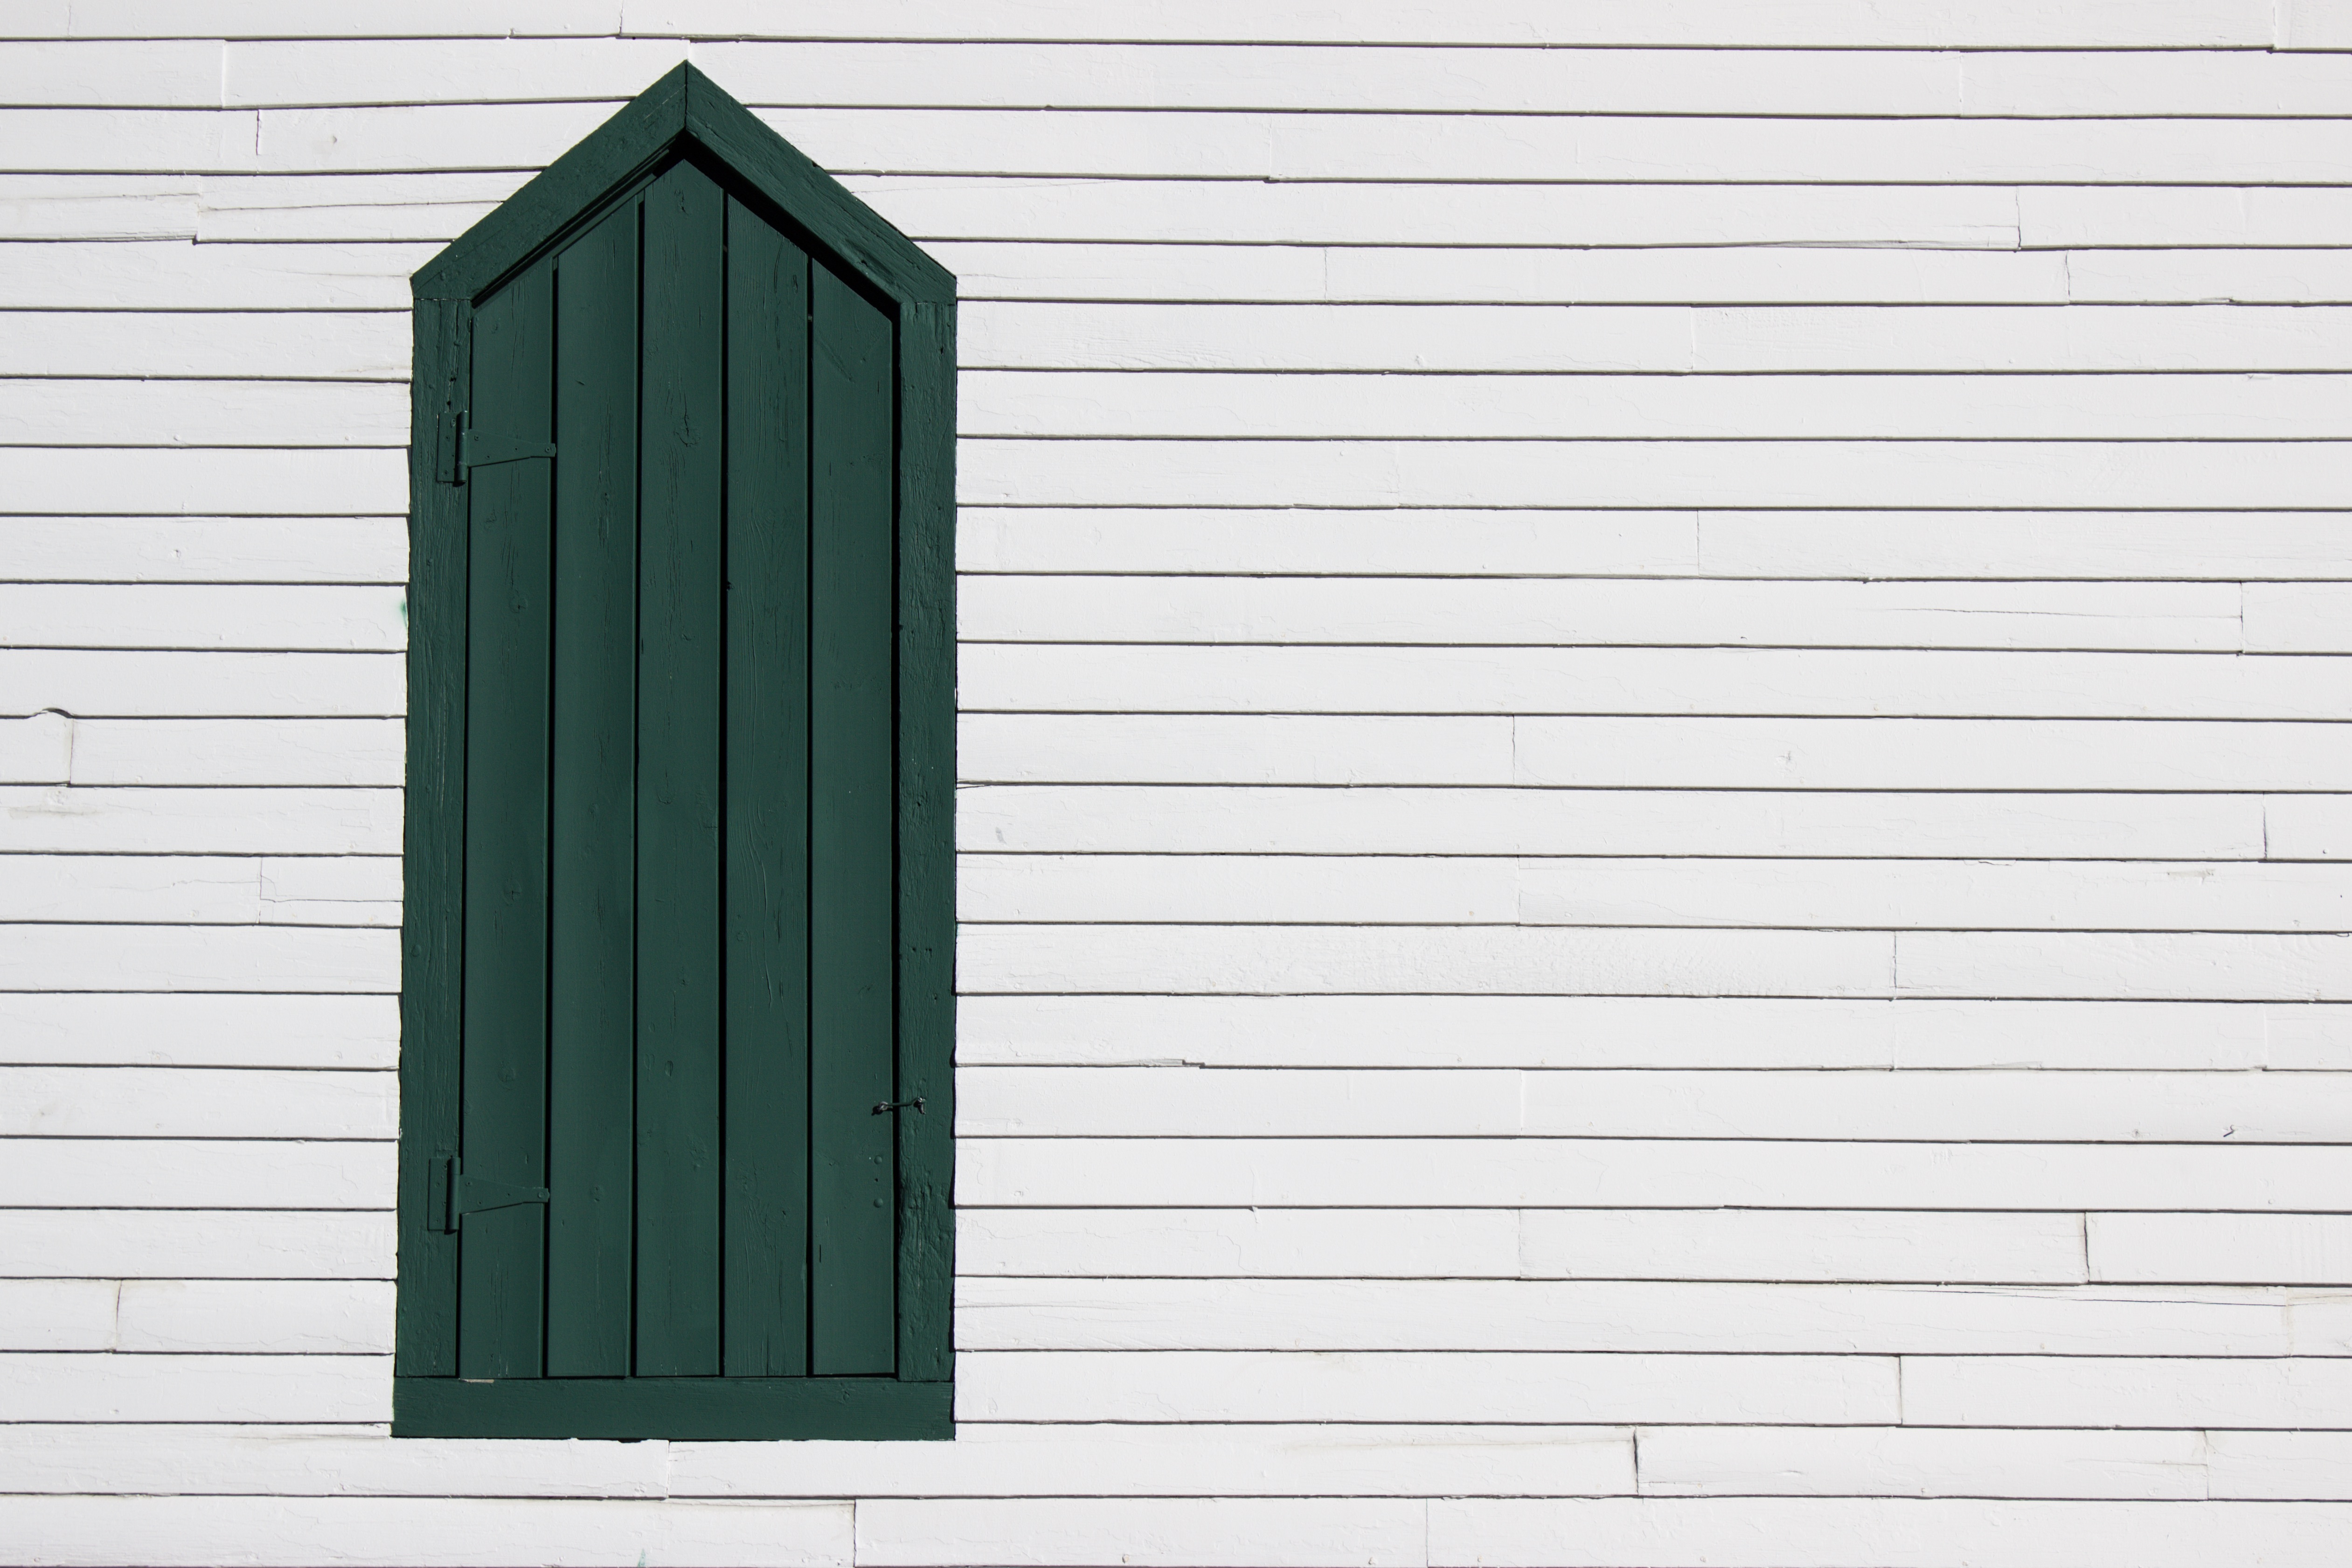
wood, vintage, house, texture, wall, shed, construction, pattern, facade, exterior, door, design, wooden, siding, outdoor structure